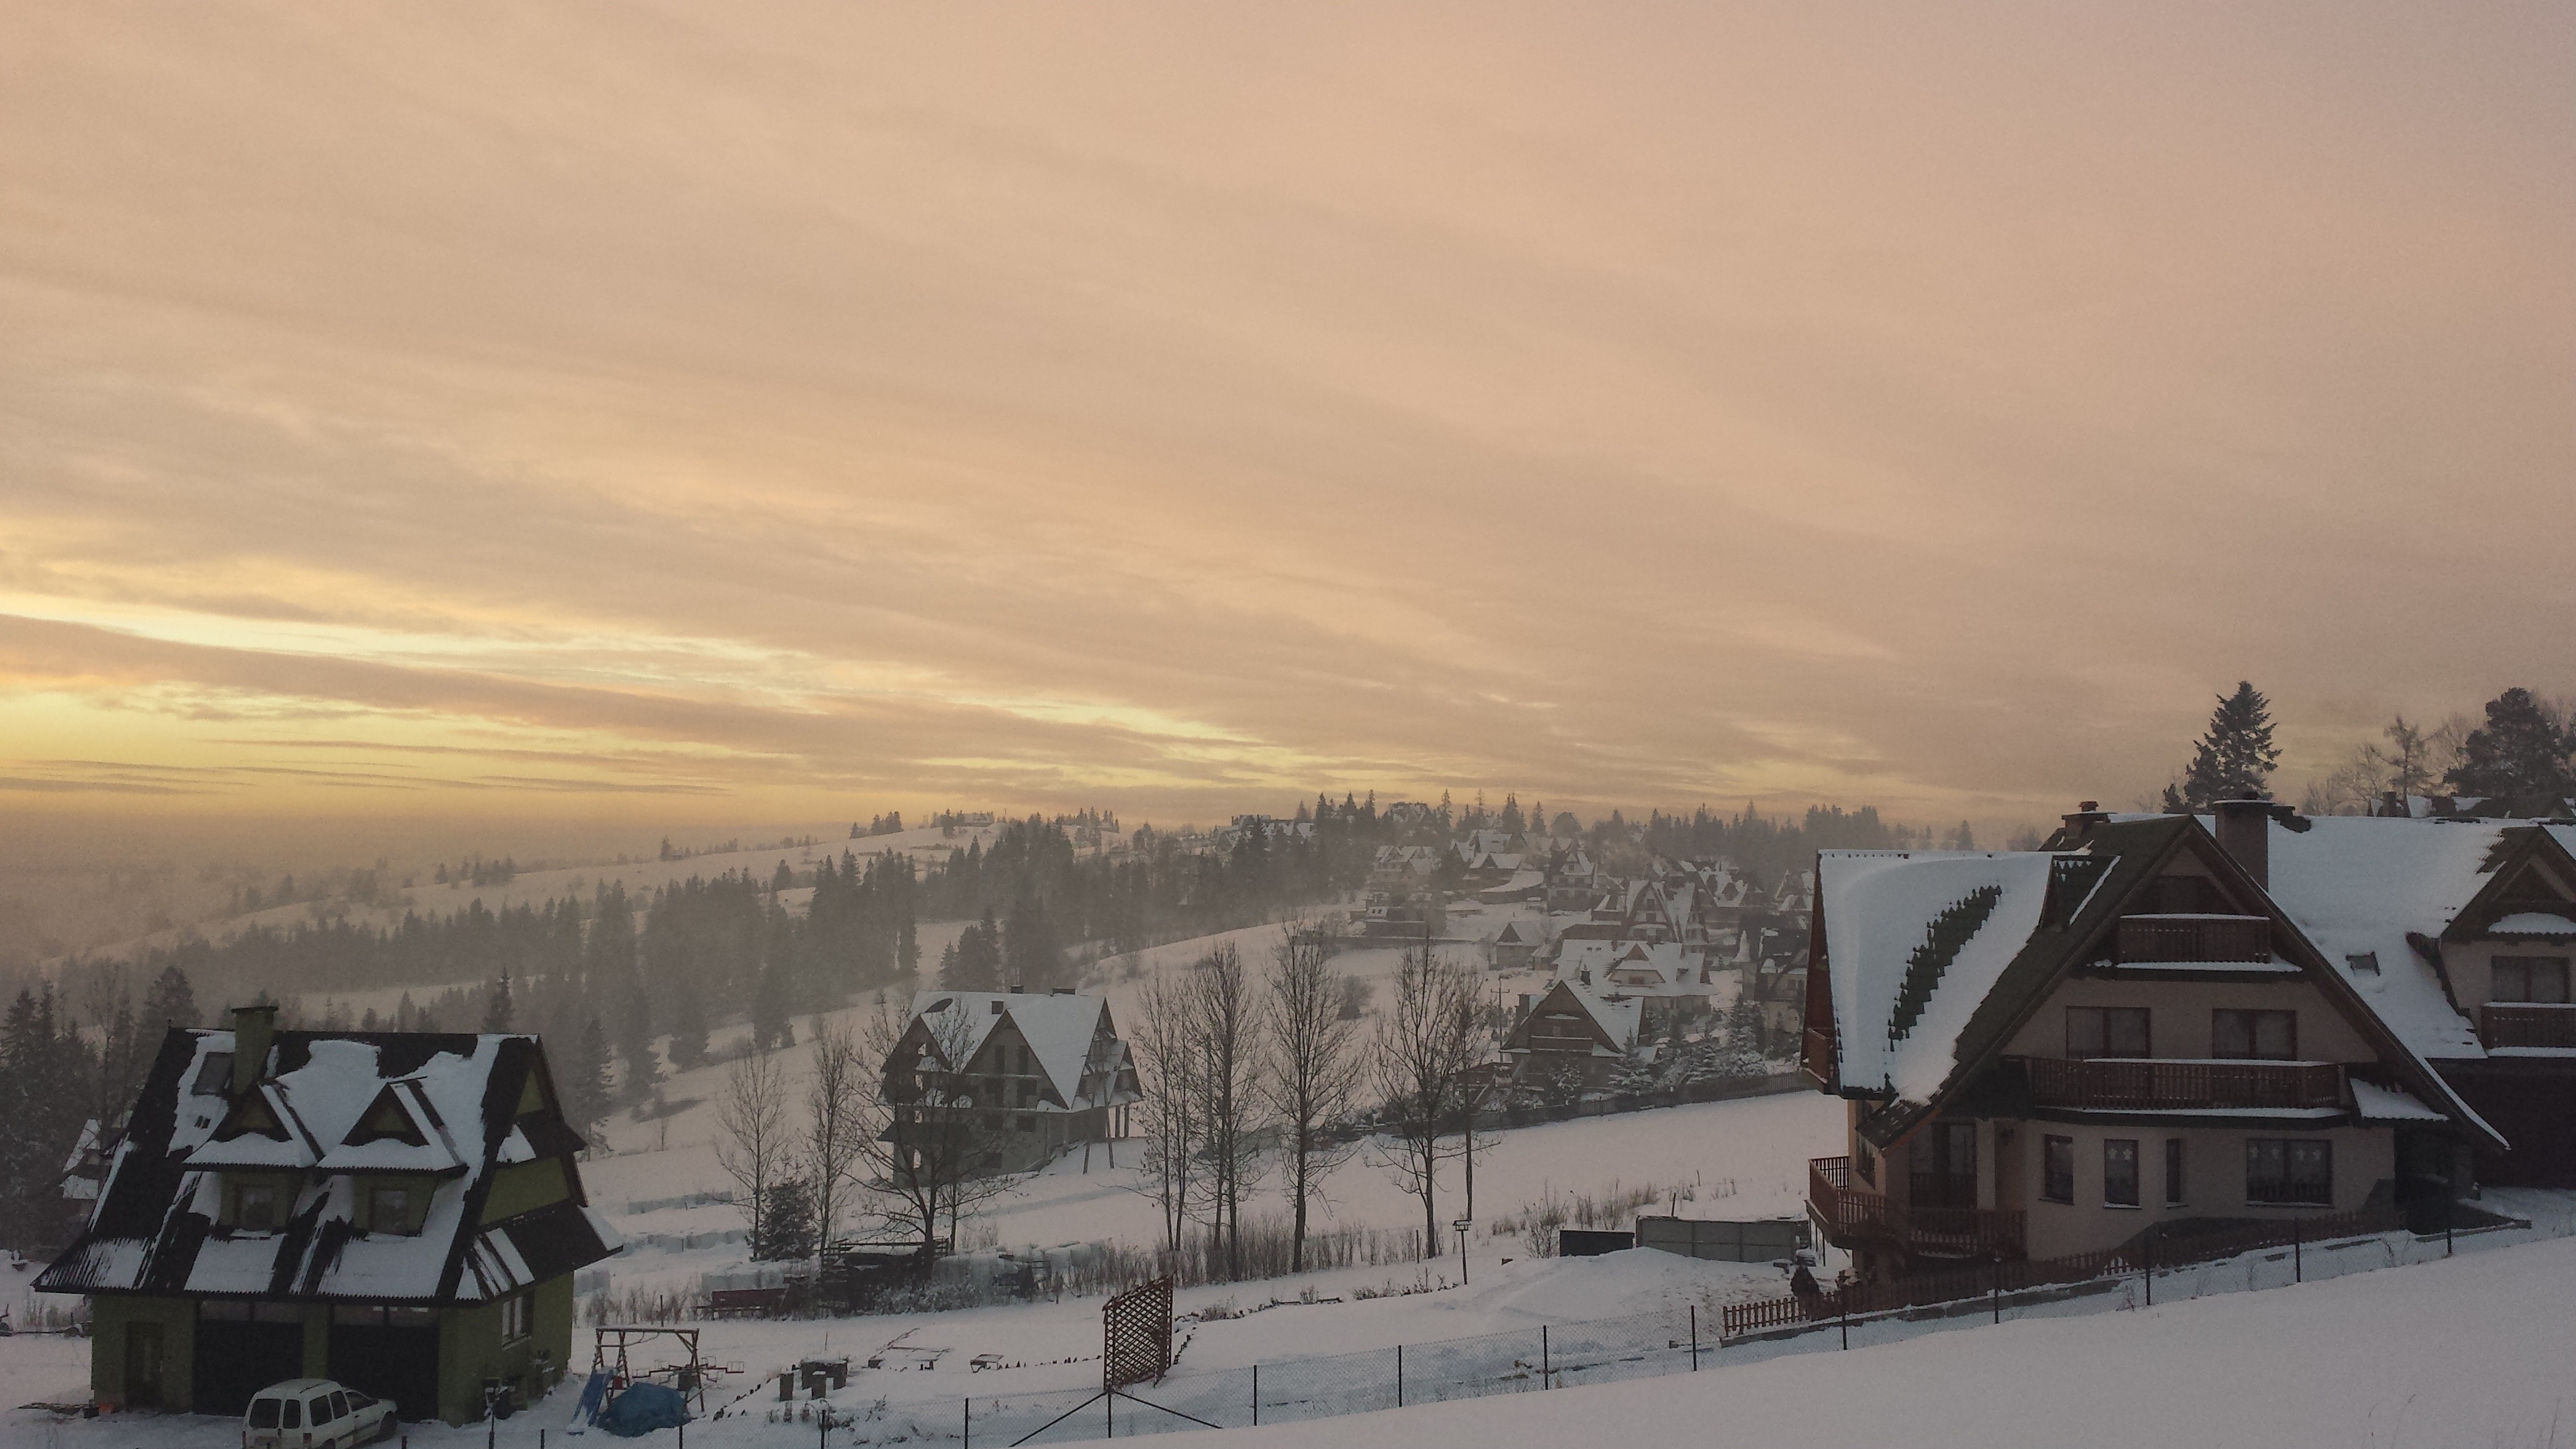
landscape, mountain, snow, winter, light, sky, sunset, morning, view, dawn, mountain range, evening, weather, season, mountains, poland, atmospheric phenomenon